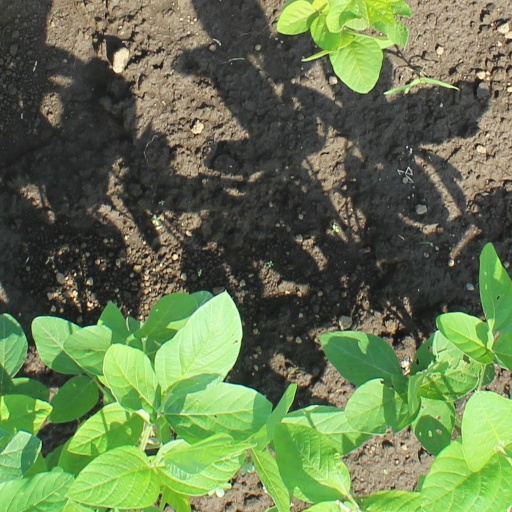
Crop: soybean